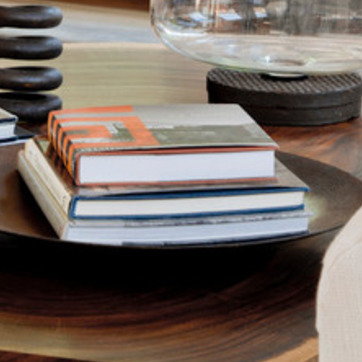
Material: paper